McCombs School of Business

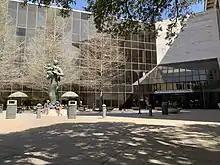
Old Graduate School of Business Building (It is now currently the undergraduate school of business)

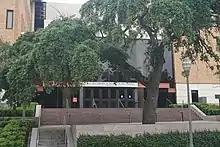
Another view of the undergraduate Business Administration building

The McCombs School of Business is located in the heart of the University of Texas at Austin campus. The majority of the McCombs School is housed in a three-building complex called the George Kozmetsky Center for Business Education, named after philanthropist and former College of Business Administration dean, George Kozmetsky, at the intersection of 21st and Speedway Streets. The McCombs School is bordered by Waggener Hall (the former home of the College of Business Administration) to the North, Gregory Gymnasium, and E. P. Schoch Building (one of the last overseen by campus master planner Paul Cret) to the East and is adjacent to Perry–Castañeda Library to the south.